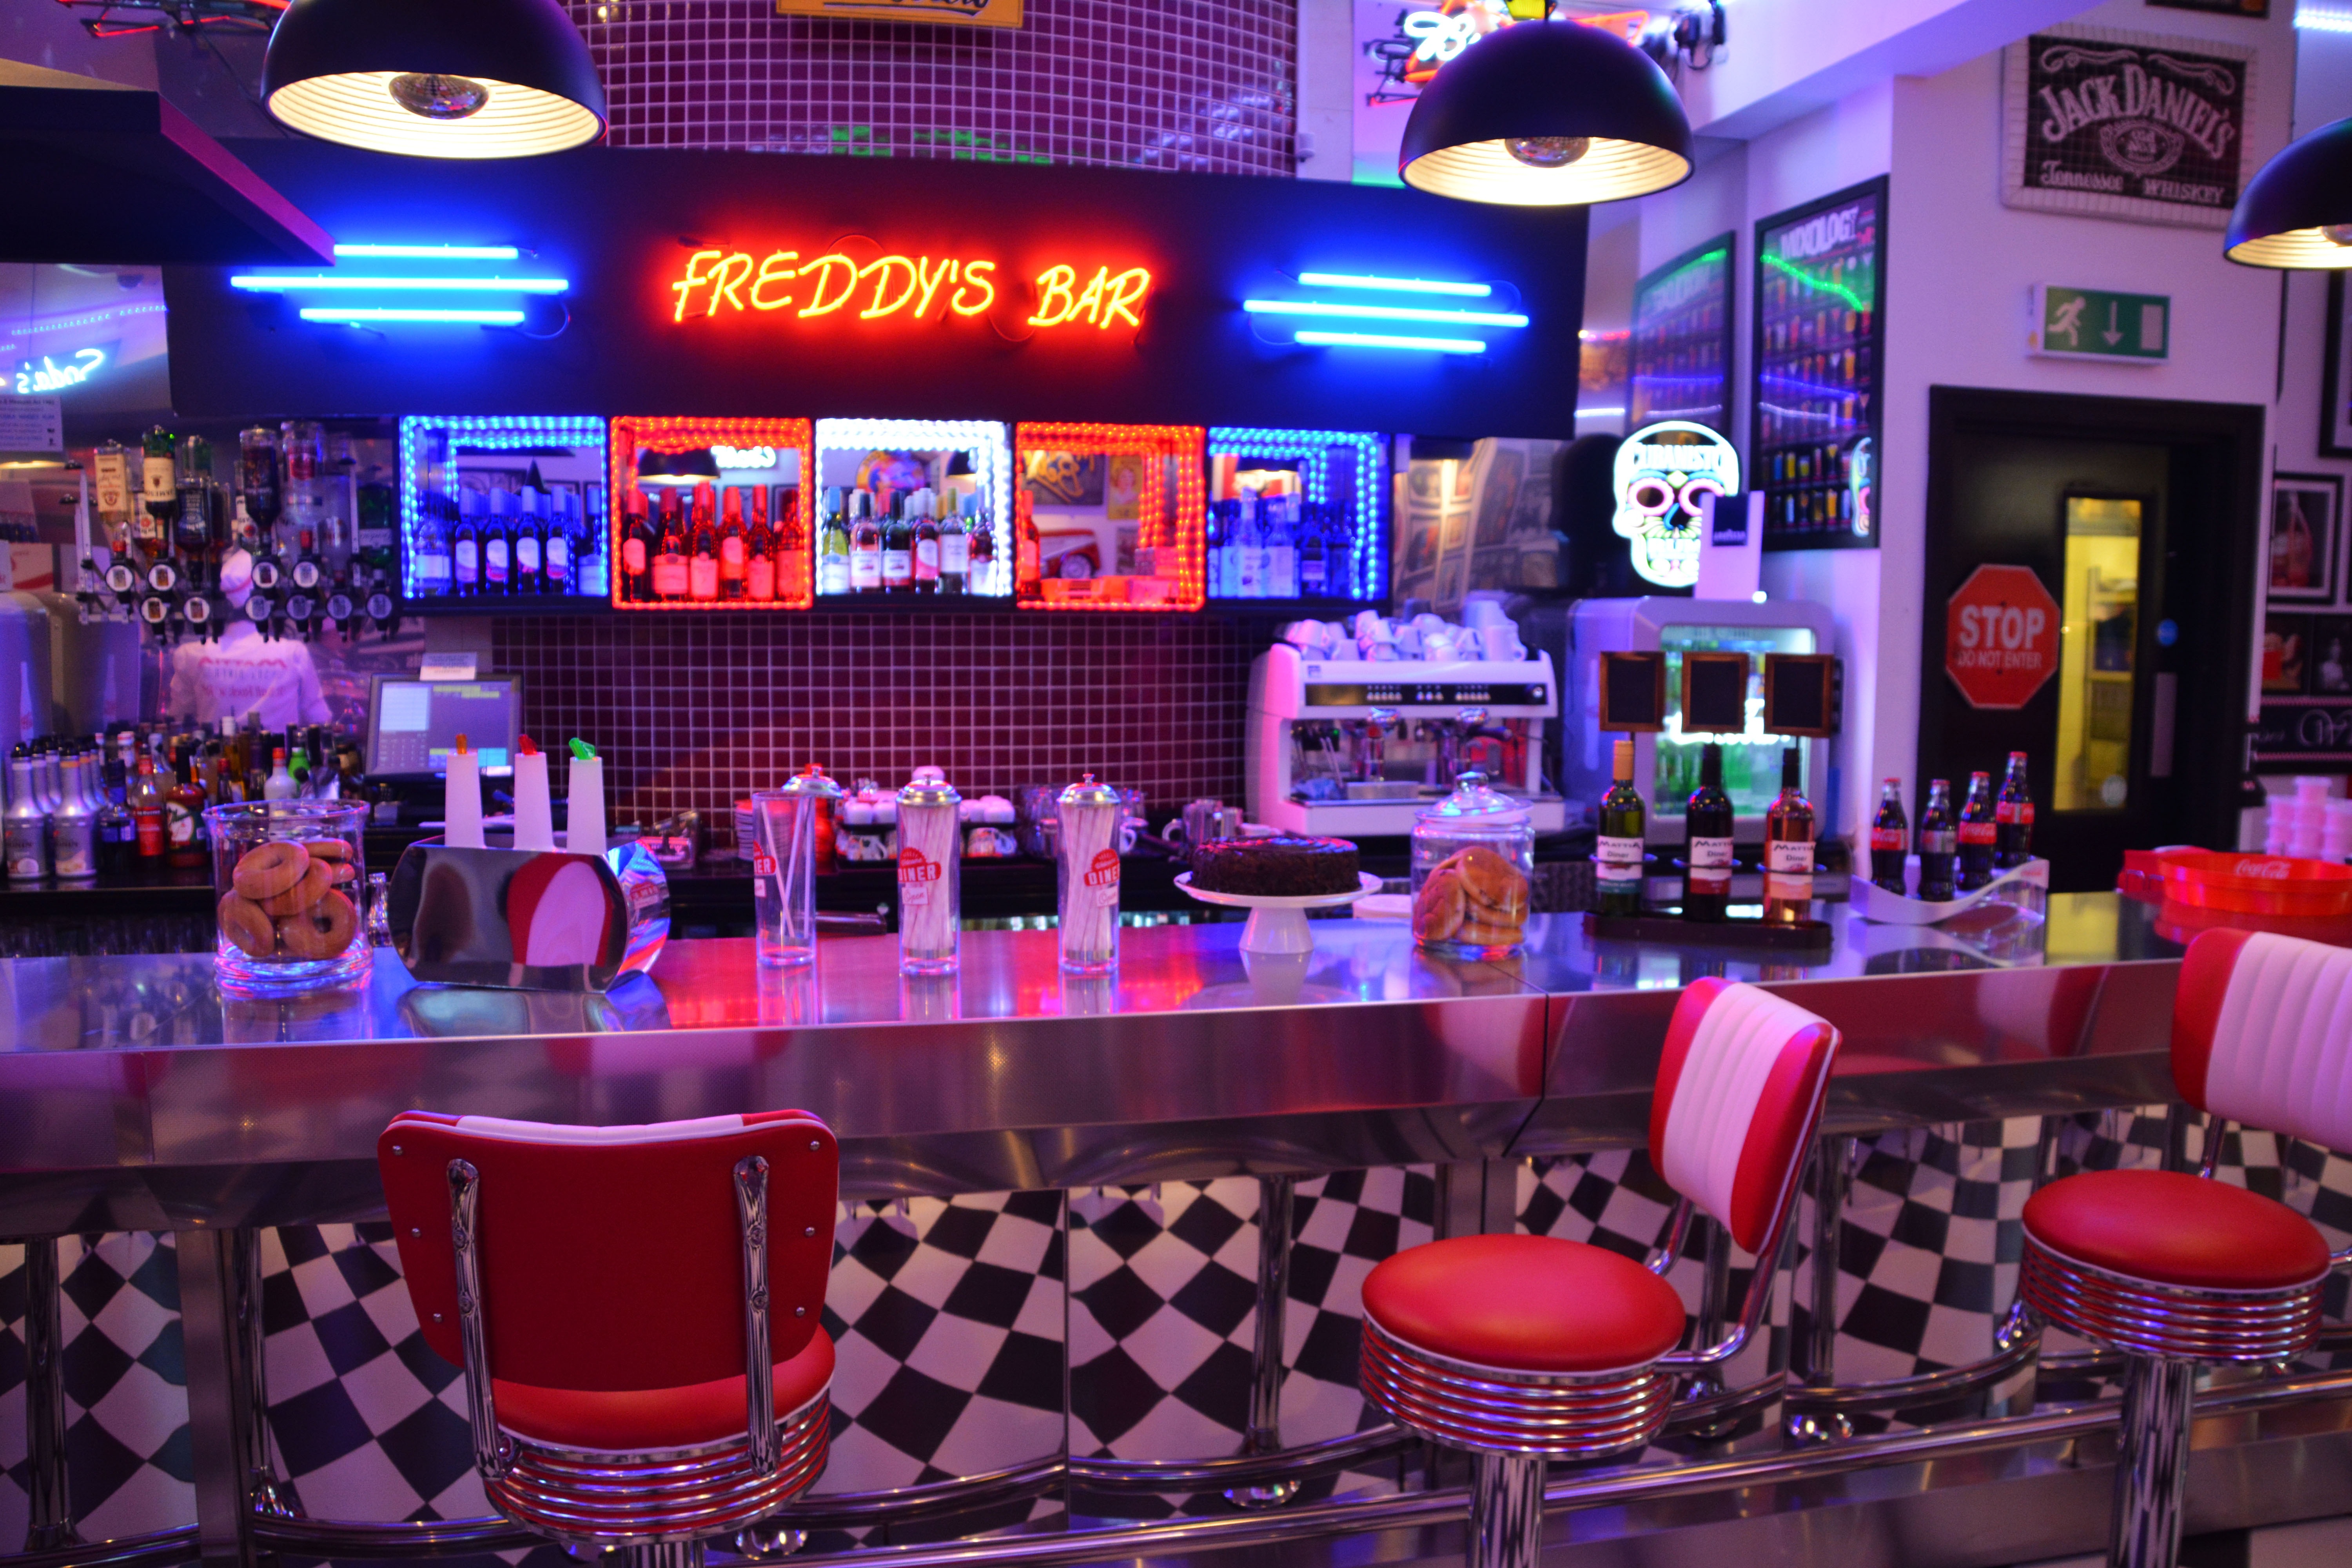
table, cafe, people, sweet, interior, glass, restaurant, bar, meal, food, salad, cooking, indoor, diner, drink, professional, lifestyle, gourmet, snack, eat, lunch, cuisine, buffet, cook, happy, dining, dinner, catering, service, nightclub, dishware, restaurant interior, function hall